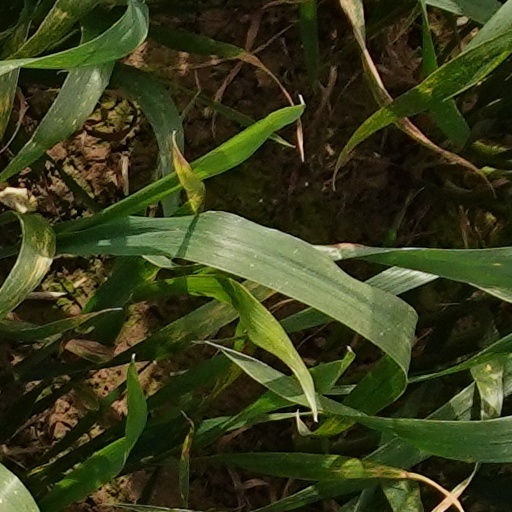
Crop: wheat